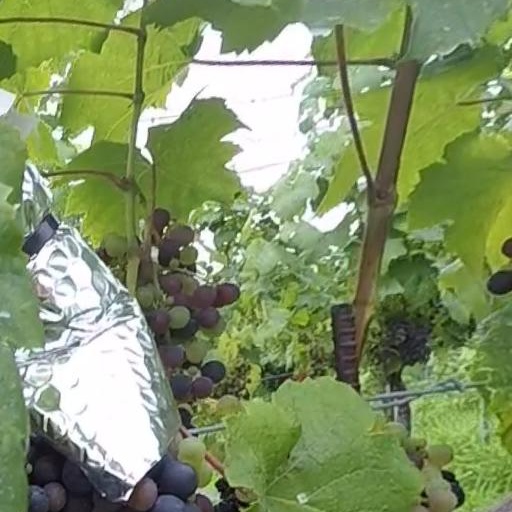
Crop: grape